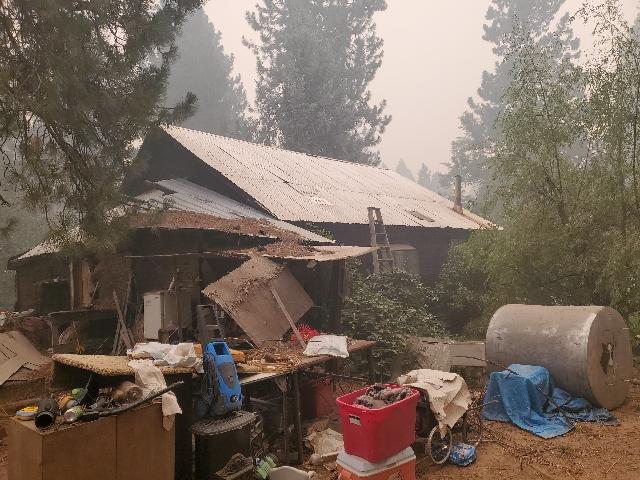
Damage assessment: no_damage